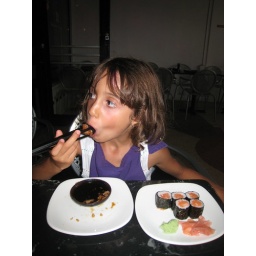
And she loves it (note the number of pieces of sushi in the white plate in the sequence of pics)